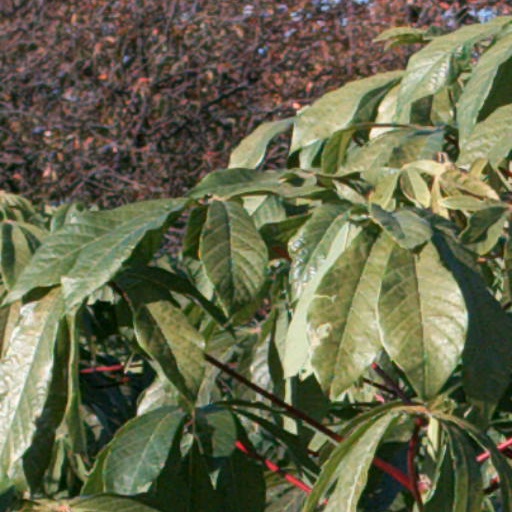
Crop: cassava